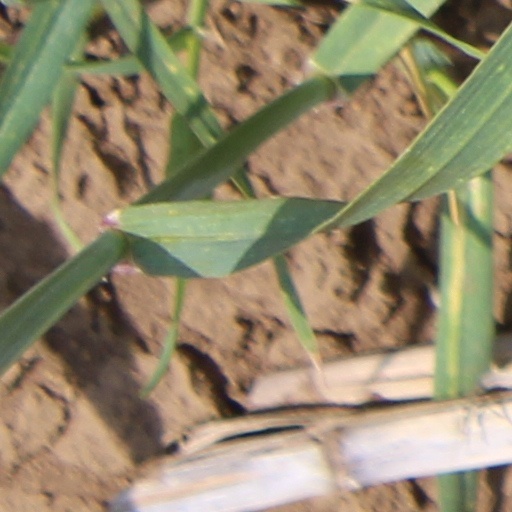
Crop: wheat